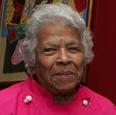
Age: 84